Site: brandenburg
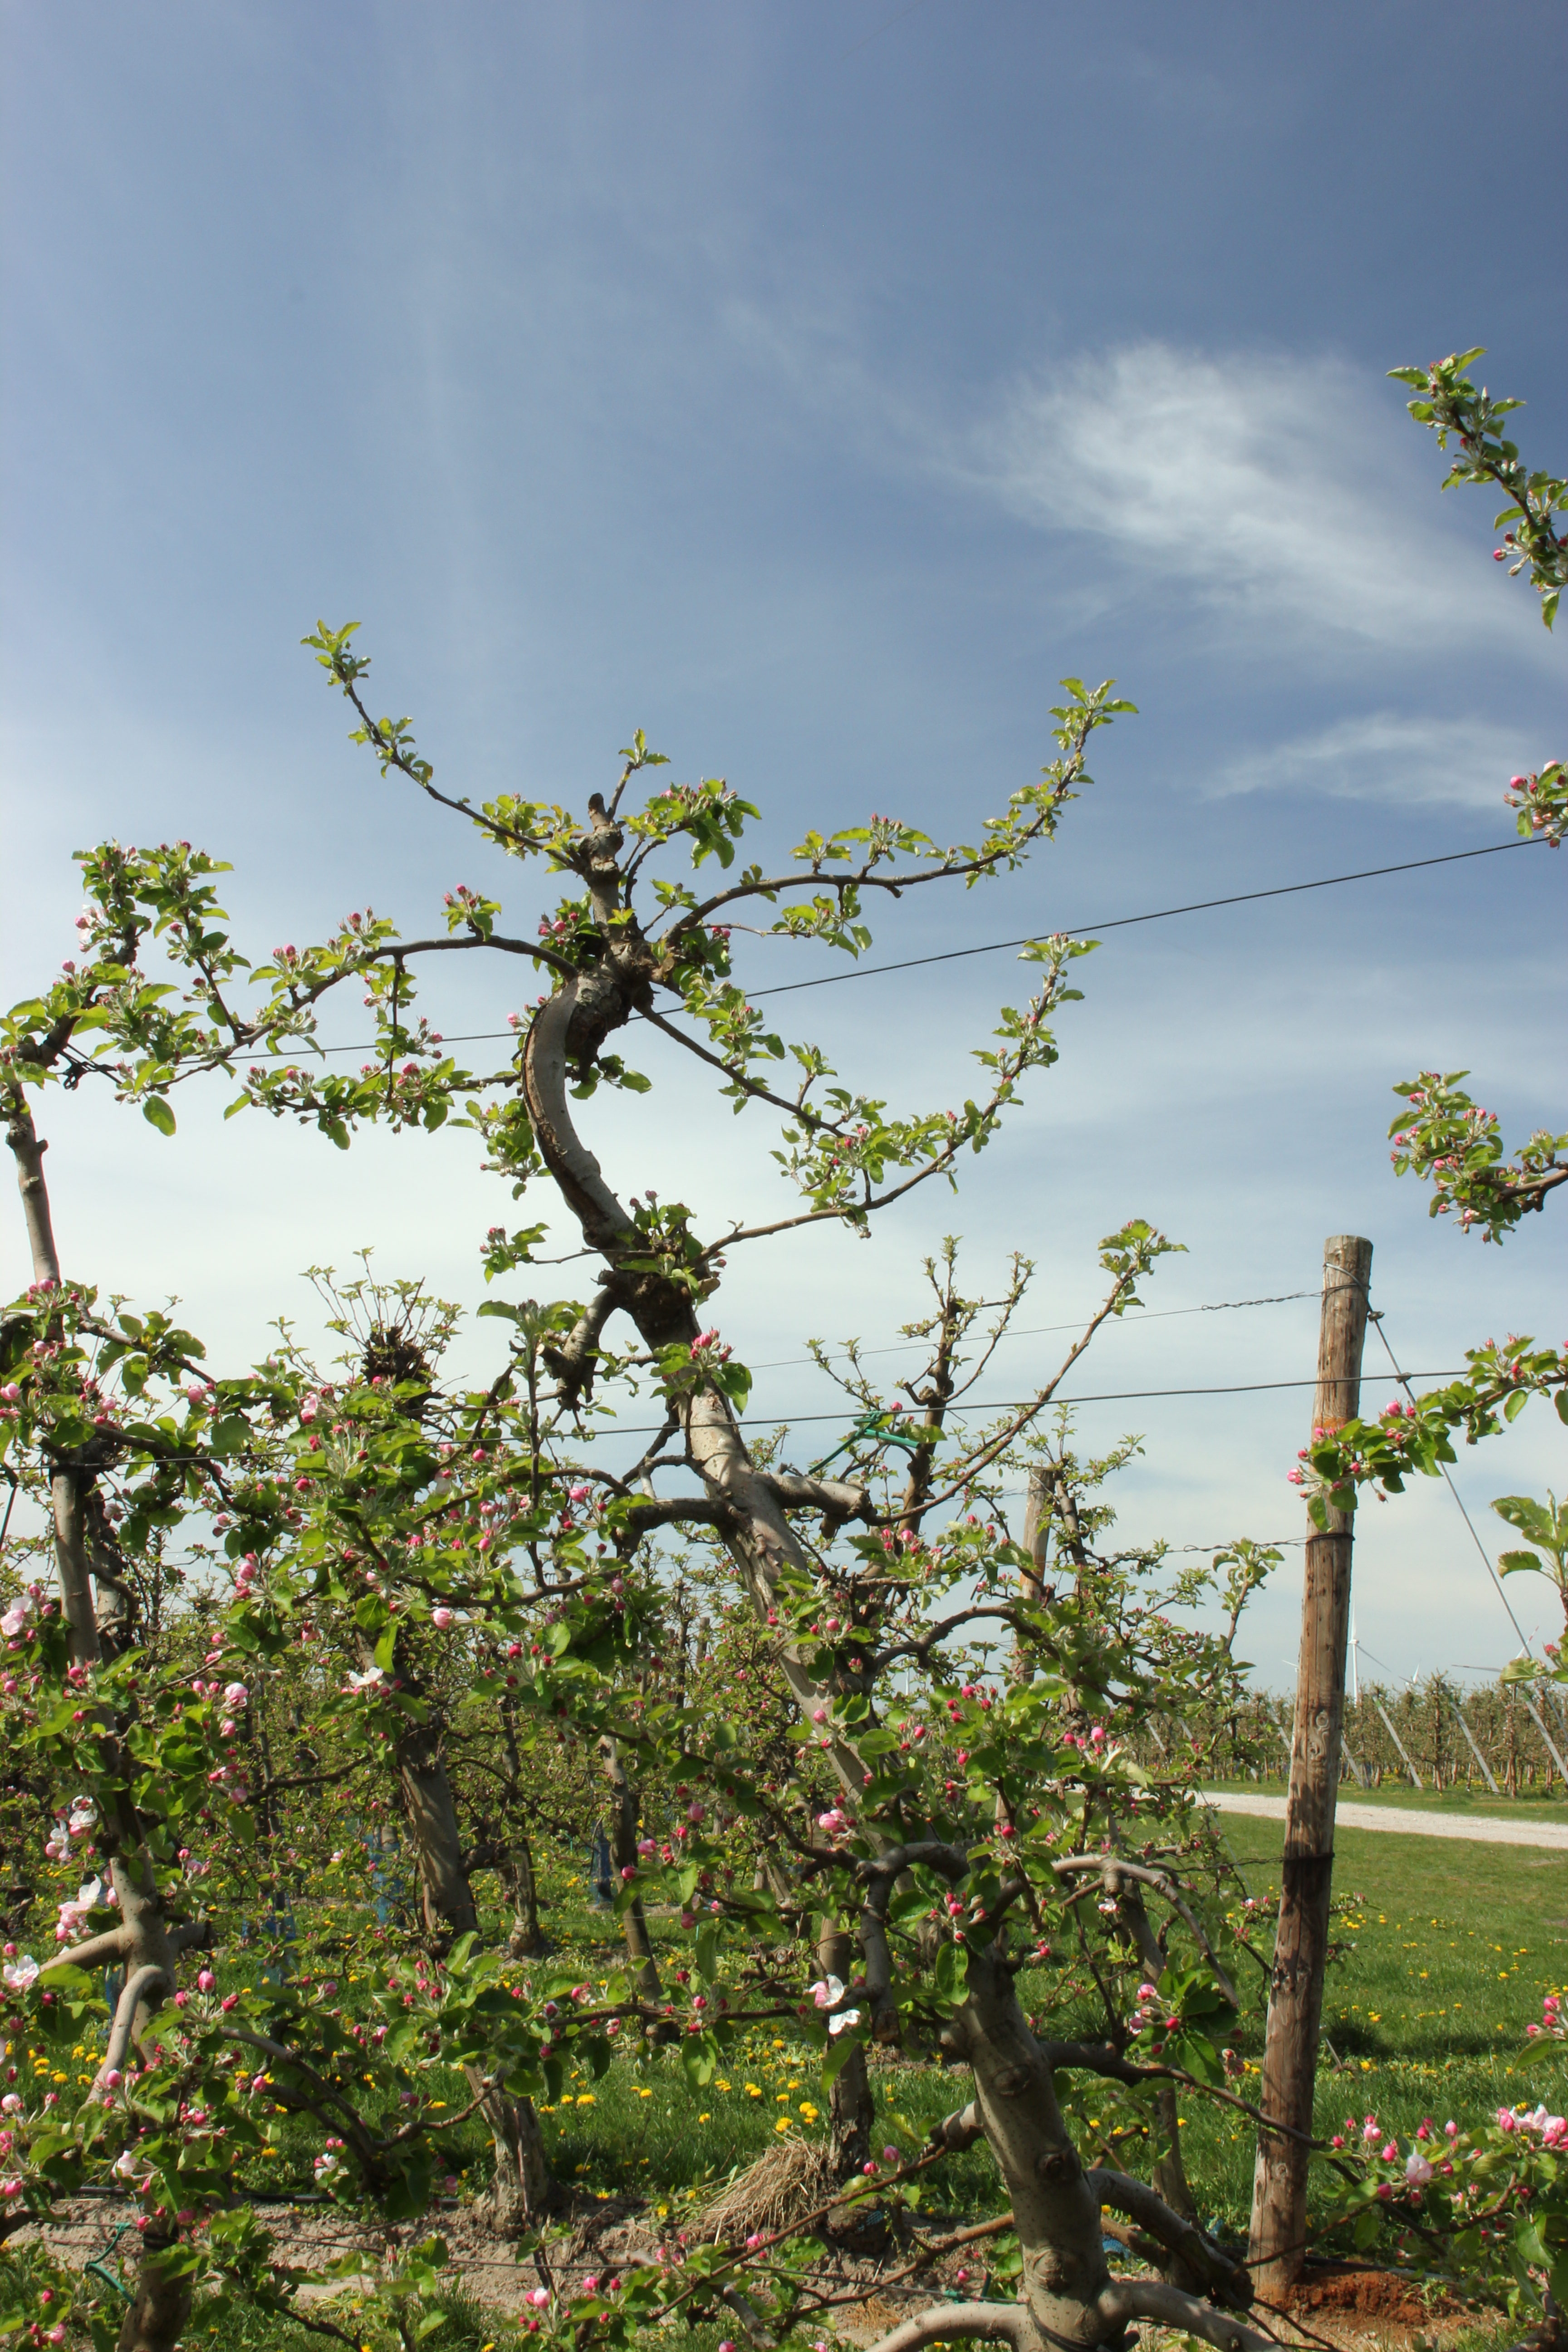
Growth stage (BBCH 57): Inflorescence emergence